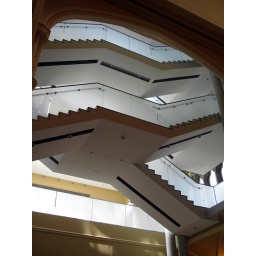
New staircase in the glass tower area.